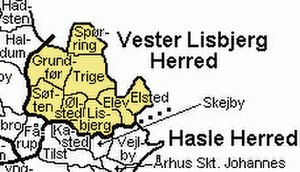
Vester Lisbjerg Herred
Vester Lisbjerg Herred lå i Århus Amt. Herredet hørte i middelalderen til Åbosyssel, og fra 1660 til Havreballegård Amt. Fra 1794 blev det ændret til Århus Amt. Herredet der er det mindste i amtet, grænser mod syd til Hasle Herred, mod vest til Sabro Herred, mod nord og øst til Randers Amt. På vestgrænsen løber Lilleå og på sydgrænsen Egåen.